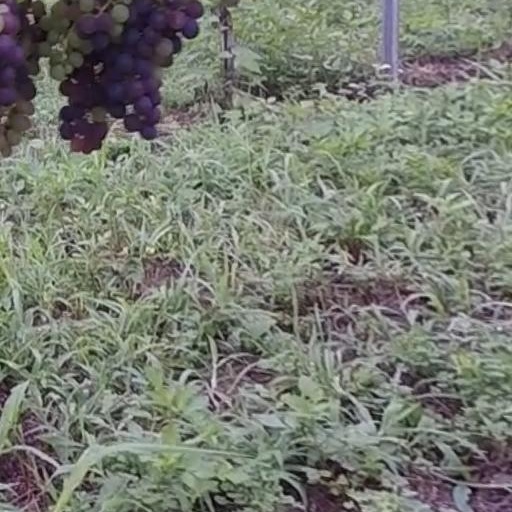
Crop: grape